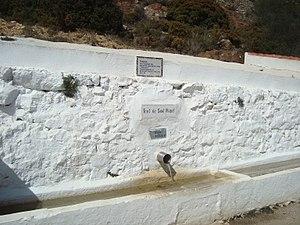
Sierra Engarcerán, en castillan et officiellement, est une commune d'Espagne de la province de Castellón dans la Communauté valencienne. Elle est située dans la comarque de Plana Alta et dans la zone à prédominance linguistique valencienne.